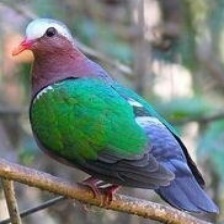
Species: GREEN WINGED DOVE
Scientific name: CHALCOPHAPS INDICA